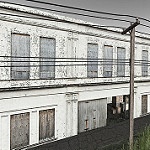
Label: buildings